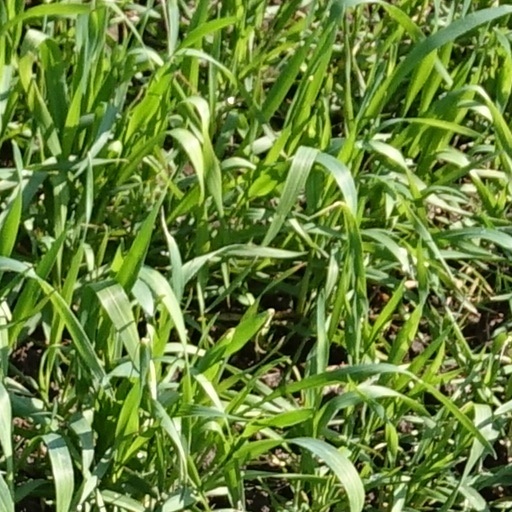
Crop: wheat